Tang dynasty

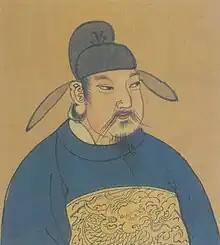
Emperor Xuanzong of Tang wearing the robes and hat of a scholar

Taizong set out to solve internal problems within the government which had constantly plagued past dynasties. Building upon the Sui legal code, he issued a new legal code that subsequent Chinese dynasties would model theirs upon, as well as neighbouring polities in Vietnam, Korea, and Japan. The earliest law code to survive was established in 653; it was divided into 500 articles specifying different crimes and penalties ranging from ten blows with a light stick, one hundred blows with a heavy rod, exile, penal servitude, or execution. The legal code distinguished different levels of severity in meted punishments when different members of the social and political hierarchy committed the same crime. For example, the severity of punishment was different when a servant or nephew killed a master or an uncle than when a master or uncle killed a servant or nephew.